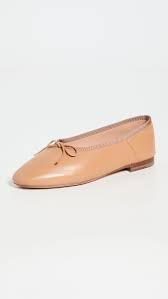
Label: Ballet Flat